Urien

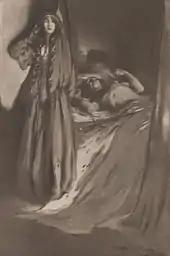
Urien slain by his own wife Morgane (succeeding here unlike in medieval tellings) in Eric Pape's illustration for Madison Cawein's 1889 poem "Accolon of Gaul"

In the 13th-century Arthurian chivalric romances, the location of his kingdom is transferred to either Garloth ("Garlot") or the otherworldly and magical Kingdom of Gorre ("Gore"). During the reign of Uther Pendragon, Arthur's father, Urien (or "Uriens") marries a sister or half-sister of the young Arthur. She is either Morgan or one of the others, such as Hermesan in the "Livre d'Artus" and Blasine in "Of Arthour and of Merlin". Urien, like the kings of several other lands, initially opposes Arthur's accession to the throne after Uther's death. He and the others rebel against the young monarch (with Urien even briefly kidnapping Arthur's wife Guinevere in the "Livre d'Artus"). Upon their defeat, he is among the rebel leaders who become Arthur's allies and vassals. His marriage to Morgan is not portrayed as a happy one, as in a popular version from the "Post-Vulgate Cycle" (later included in Thomas Malory's influential "Le Morte d'Arthur") Morgan plots to use Excalibur to kill both Urien and Arthur and place herself and her lover Accolon on the throne. Morgan fails in both parts of that plan, foiled by their own son and by the Lady of the Lake, respectively.